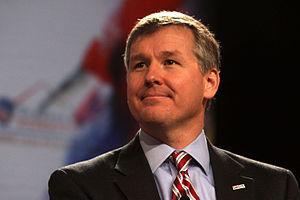
William Robert Woodall III dit Rob Woodall, né le 11 février 1970 à Athens, est un homme politique américain, élu républicain de Géorgie à la Chambre des représentants des États-Unis depuis 2011.